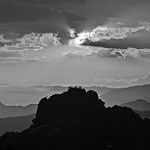
Label: B & W